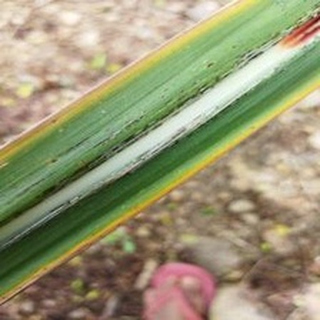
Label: sugarcane_rust